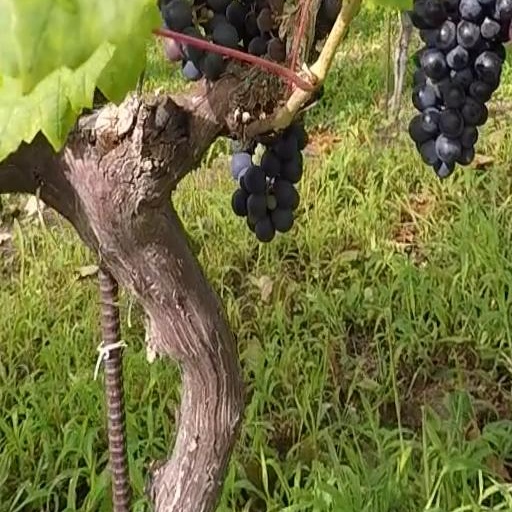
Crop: grape